Abbas ibn Firnas

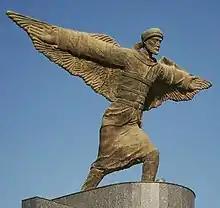
20th century statue of Ibn Firnas outside Baghdad International Airport

Abū al-Qāsim ʿAbbās ibn Firnās ibn Wardūs al-Tākurnī (c. 809/810 – 887 CE), known as ʿAbbās ibn Firnās was an Andalusi polymath: an inventor, astronomer, physician, chemist, engineer, Andalusi musician, and Arabic-language poet. He was reported to have experimented with unpowered flight.